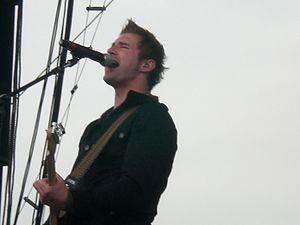
Secondhand Serenade est un groupe de rock acoustique originaire de Menlo Park, en Californie. Il n'est formé que d'un seul membre, John Vesely, qui chante et qui joue de la guitare ainsi que du piano.